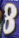
Number: 8